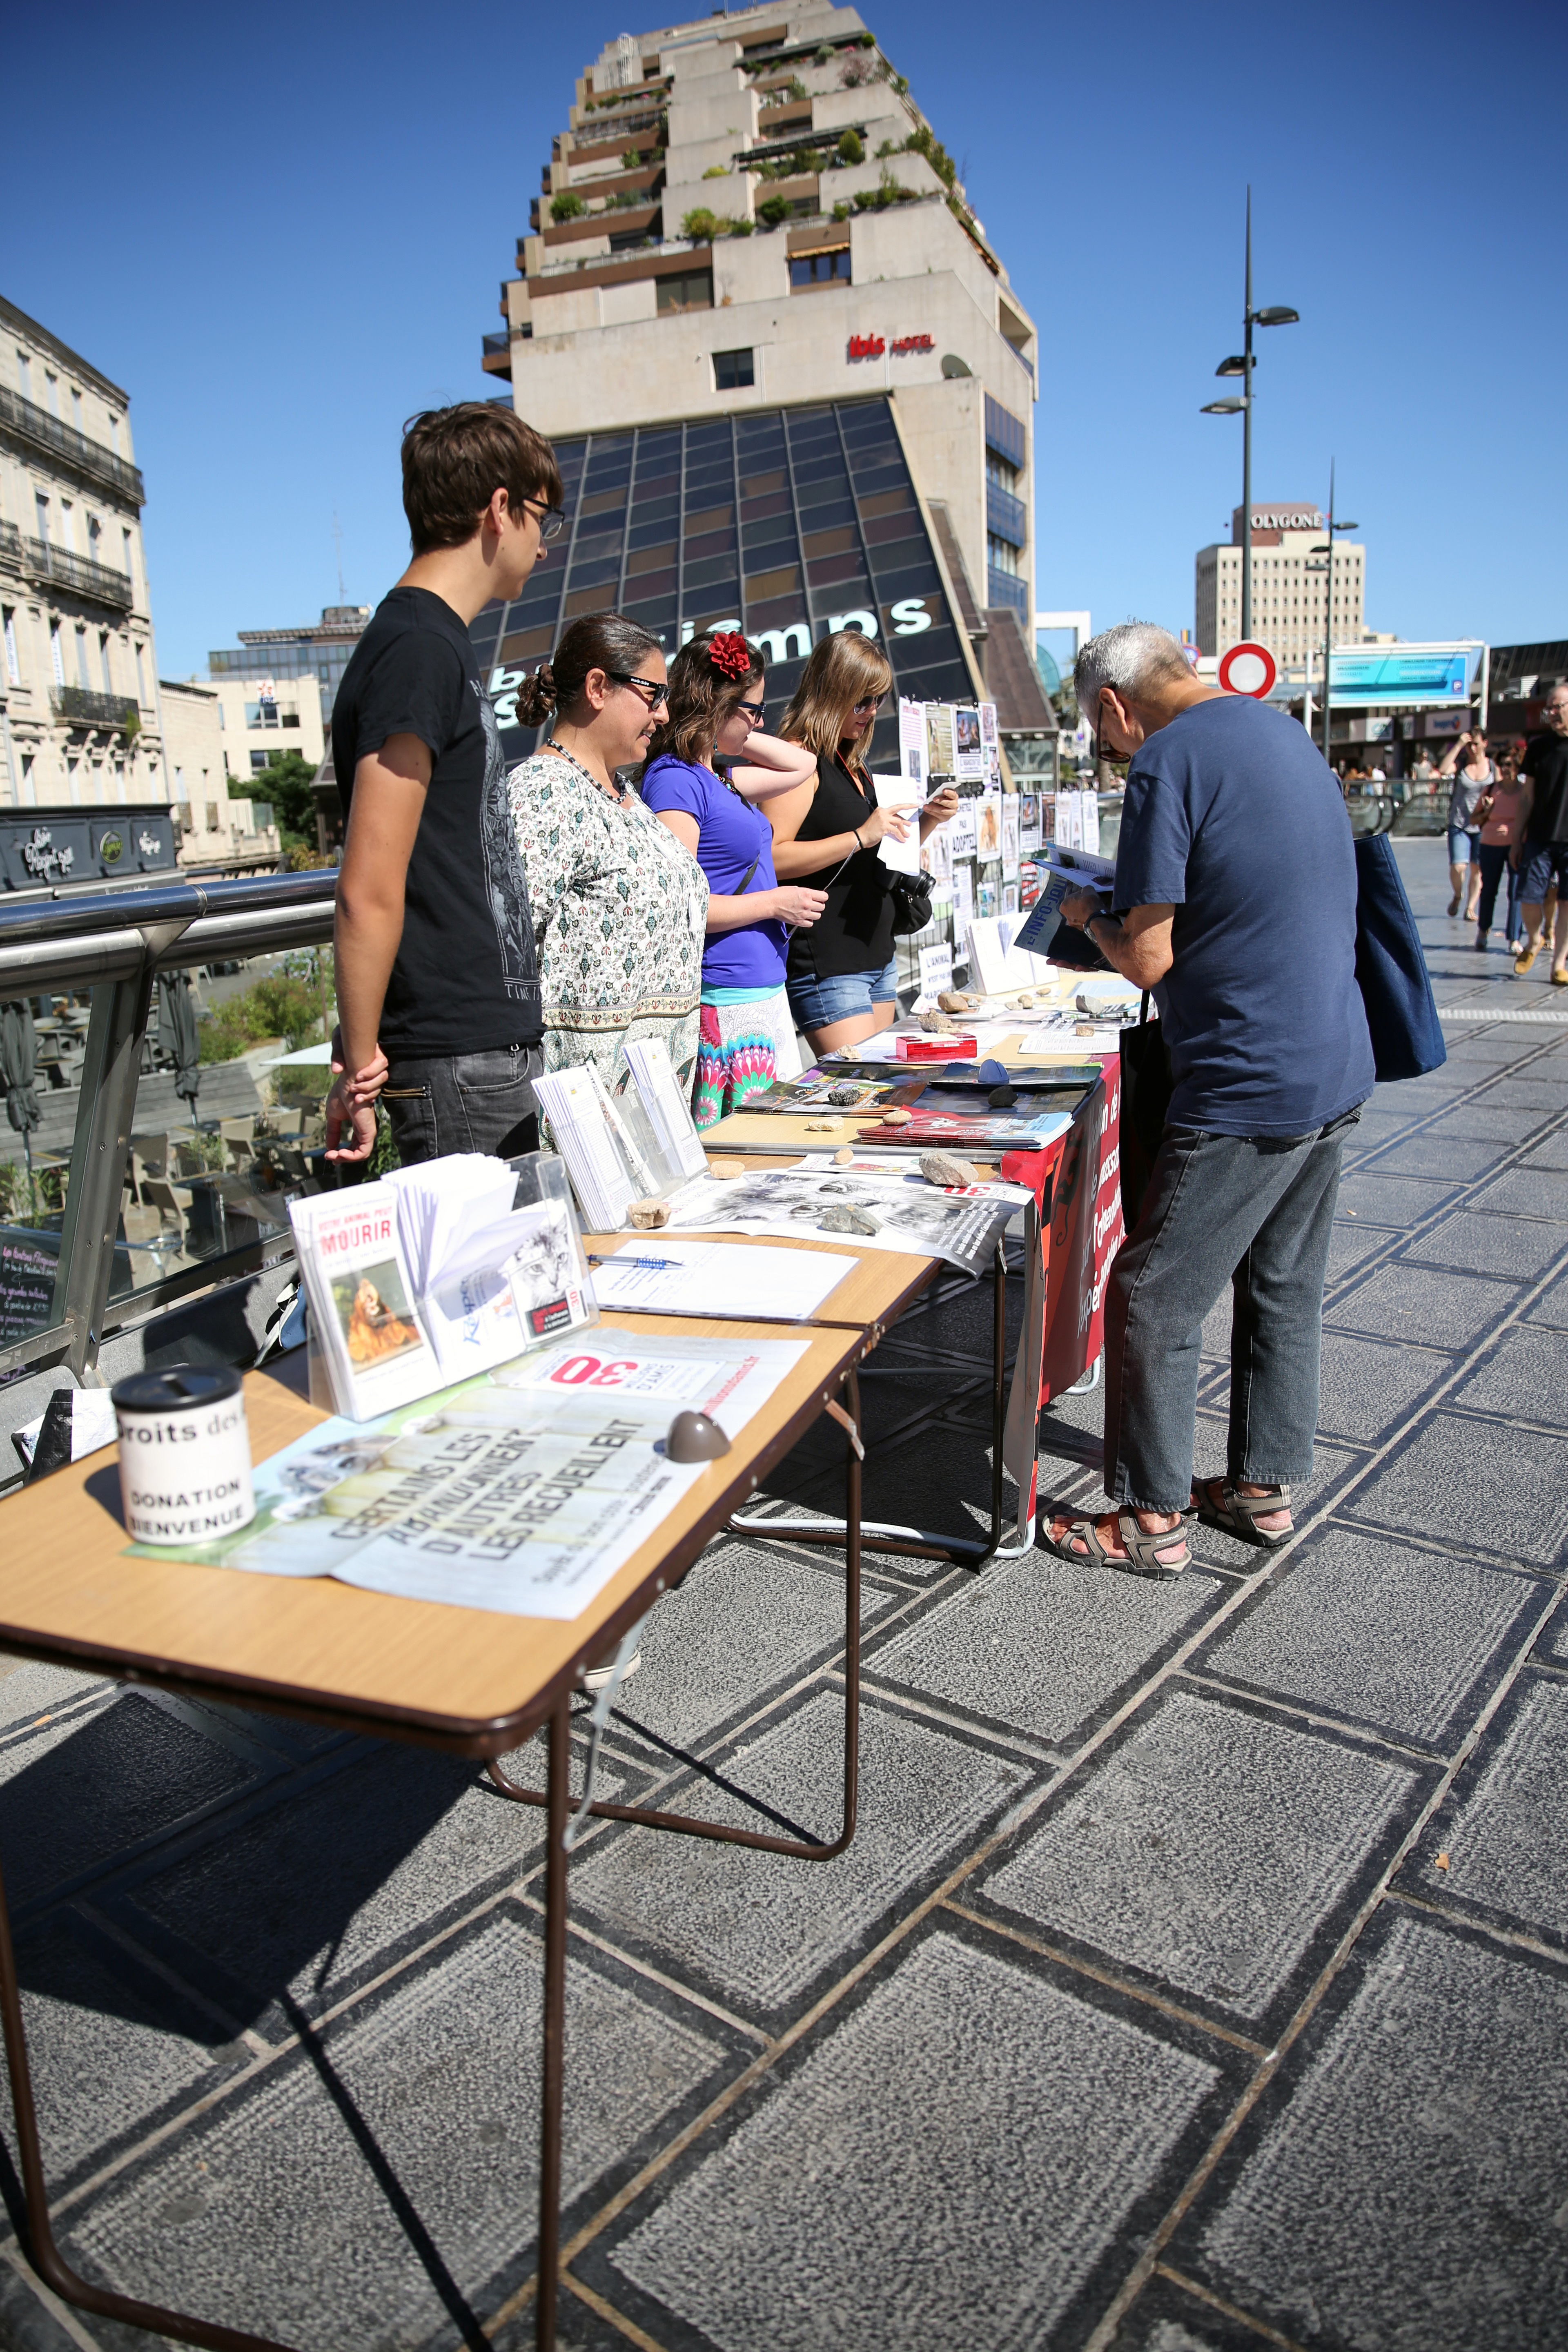
europe, canon, tourism, midi, montpellier, isasza, animauxdomestiques, southfrance, sdfrankreich, zuidfrankrijk, languedocroussillon, hrault, eos5d, animalsprotection, exterieur, placedelacomdie, quartiercommercial, standdinformations, protectionanimale, strilisation, abandons, spay, neuter, informations, dialogues, gesprch